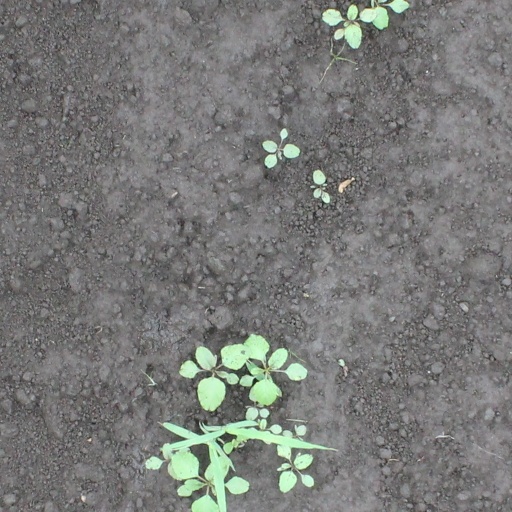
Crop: soybean